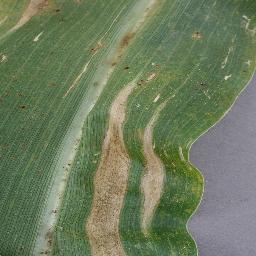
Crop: corn
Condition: (maize)_northern_blight